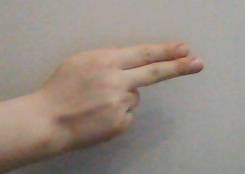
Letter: ain